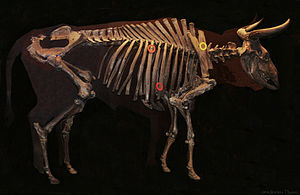
Urokse
Uroksen fra Vig
Uroksen fra Vig
Vig-uroksen fra 7500 før vor tidsregning. Vig-uroksen er et af to meget velbevarede urokseskeletter fundet i Danmark. Vig-uroksen kan ses på Nationalmuseet i København. Cirklerne på fotoet markerer hvor dyret har været såret af pilespidser.
Uroksen er en uddød okseart, der er stamformen til tamkvæget. Ifølge Oslos naturhistoriske museum opstod uroksen i Indien i Ældste stenalder for omkring 2 millioner år siden. Fra Indien vandrede den for 250.000 år siden over Mellemøsten til Europa.